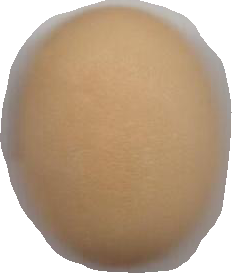
Variety: Anjasmoro